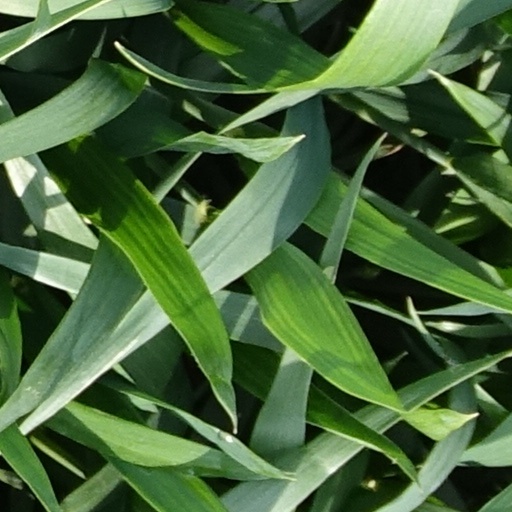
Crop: wheat